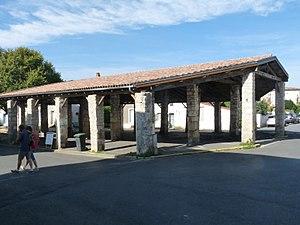
Halles de Mornac-sur-Seudre, Charente-Maritime, France
Mornac-sur-Seudre est une commune du Sud-Ouest de la France, située dans le département de la Charente-Maritime. Ses habitants sont appelés les Mornaçons et les Mornaçonnes.